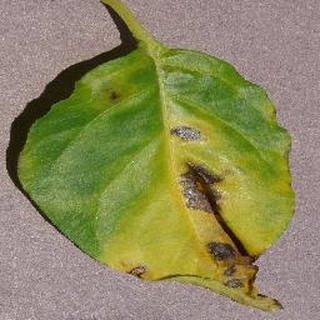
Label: bell_pepper_bacterial_spot